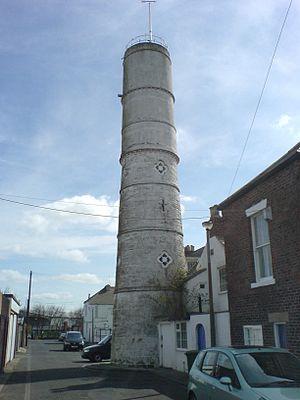
Ceci est la liste des phares d'Angleterre du nord-est au nord-ouest. Elle comprend aussi des phares qui ne sont plus utilisés comme lumière, mais qui sont encore debout. Ils sont gérés, pour l'essentiel, par le Trinity House Lighthouse Service, l'organisme britannique des phares et balises.
Blyth est une ville du sud du comté de Northumberland en Angleterre.